Hanfu

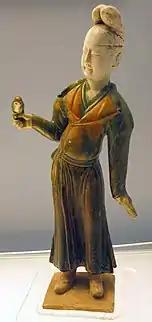
Woman wearing fanlingpao, Tang dynasty.

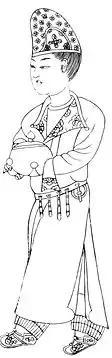
Woman wearing kuapao-style hufu, Tang dynasty.

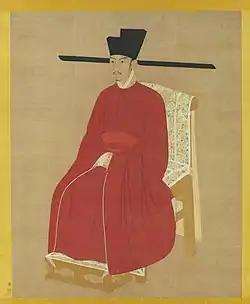
Emperor Zhezong(1077-1100); in accordance with the Song's governing philosophy, its emperors wore the same clothing as their ministers.

By the time of Han dynasty, the ' remained popular and developed further into two types: ' and "zhijupao". The robes appeared to be similar, regardless of gender, in cut and construction: a wrap closure, held by a belt or a sash, with large sleeves gathered in a narrower cuff; however, the fabric, colours and ornaments of the robes were different between gender. However, later during the Eastern Han, very few people wore "shenyi".